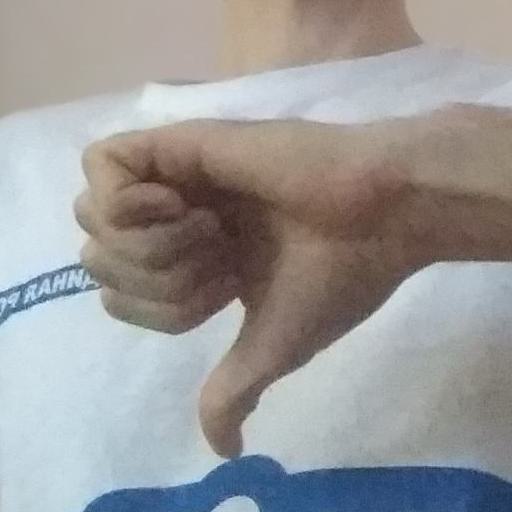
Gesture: dislike